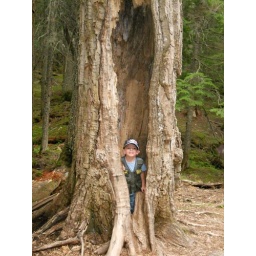
boy in a tree